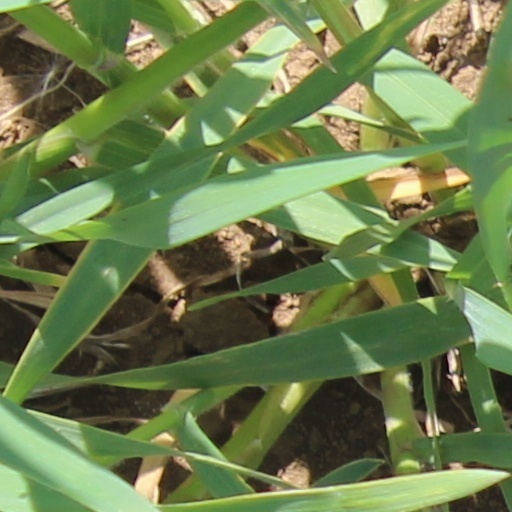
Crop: wheat